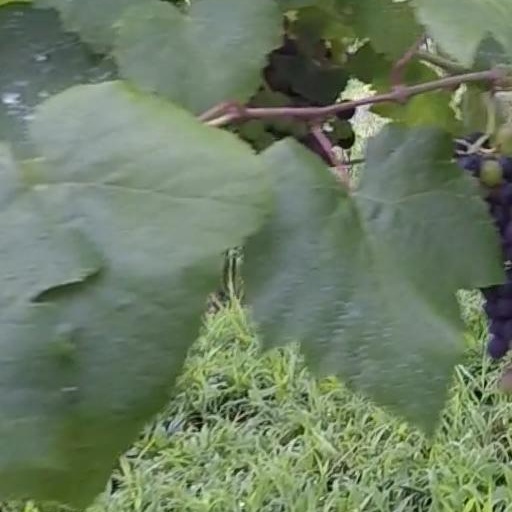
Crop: grape